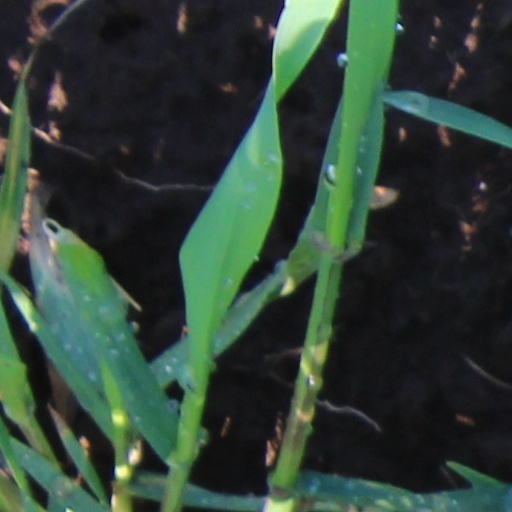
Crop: wheat